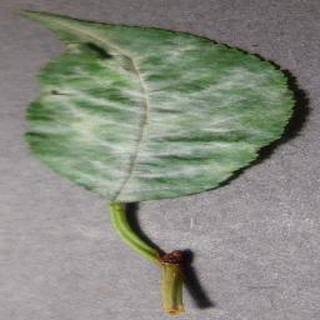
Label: cherry_powdery_mildew